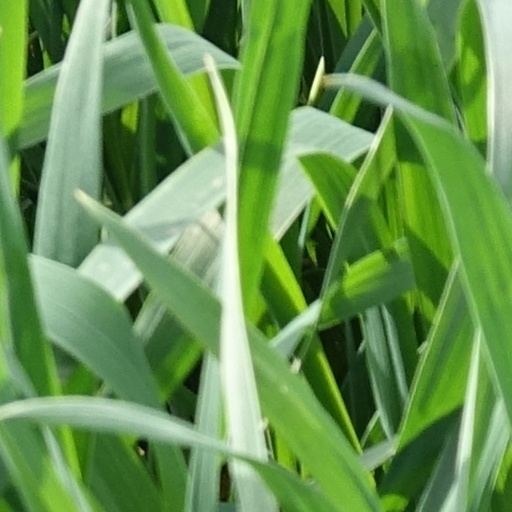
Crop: wheat